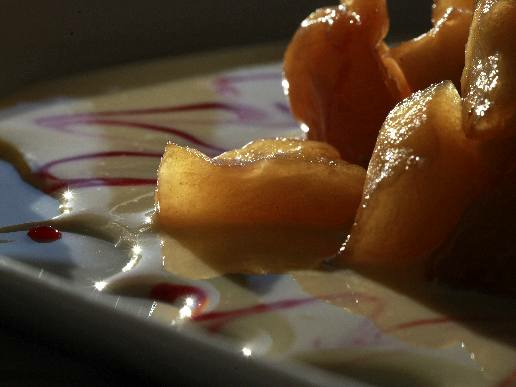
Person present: No